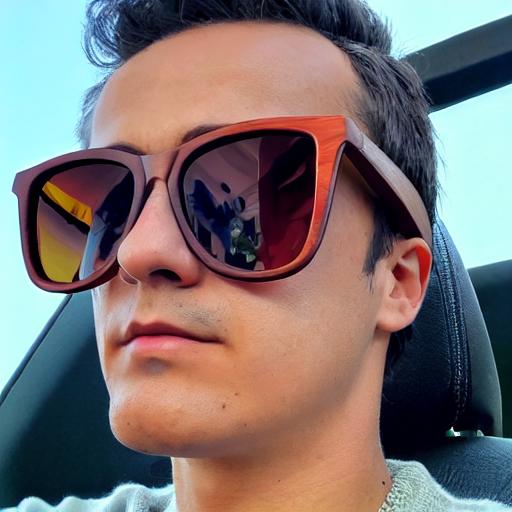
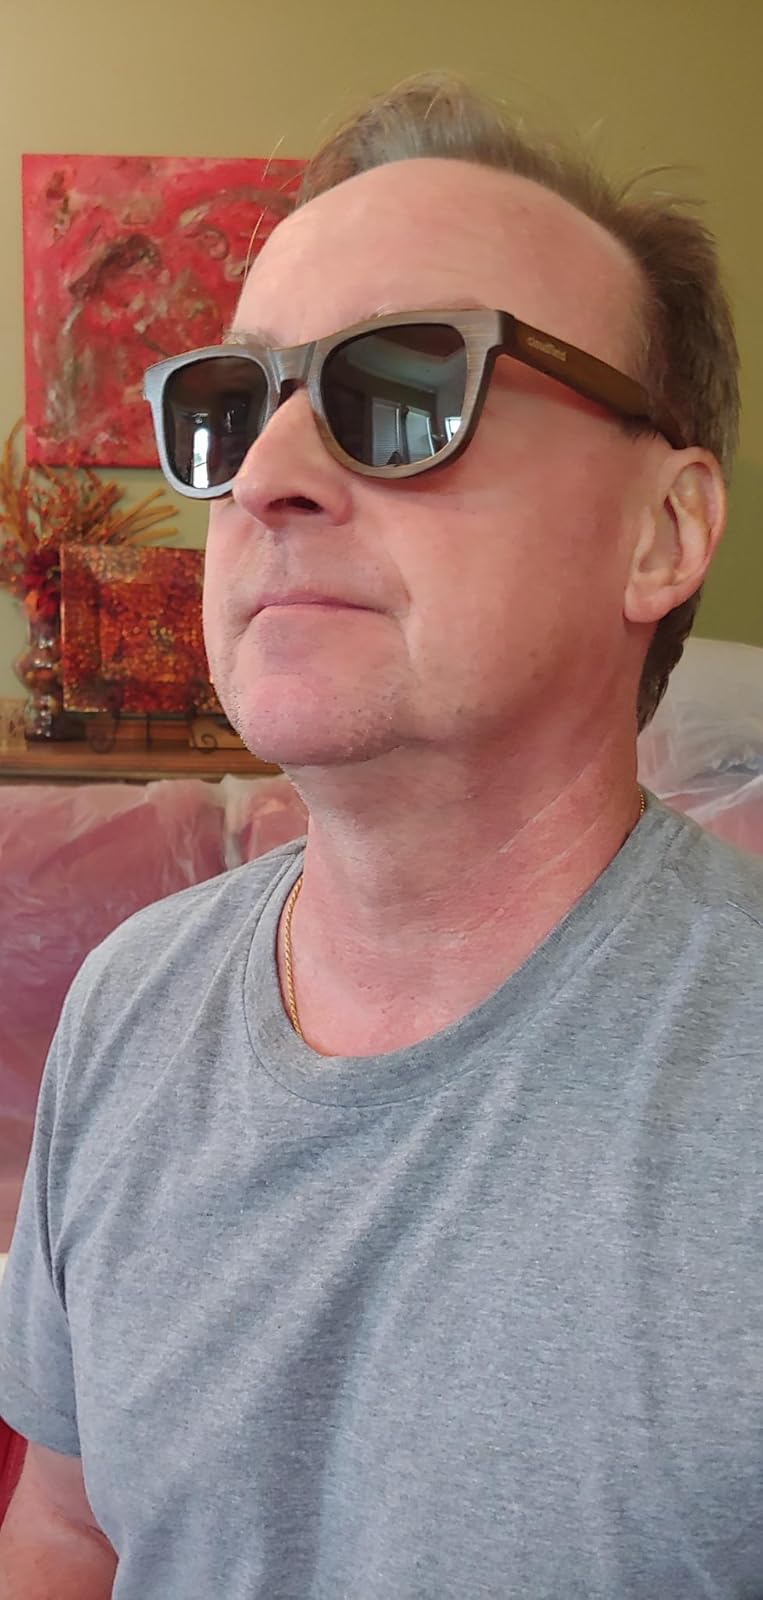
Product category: accessories_sunglasses
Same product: no